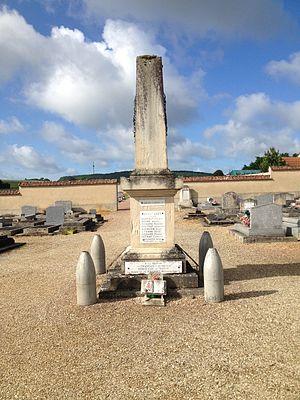
Monument aux morts de Sougères-en-Puisaye.
Sougères-en-Puisaye est une commune française située dans le département de l'Yonne en région Bourgogne-Franche-Comté ; malgré son toponyme, ses paysages semblent plutôt l'associer à la région naturelle de la Forterre.